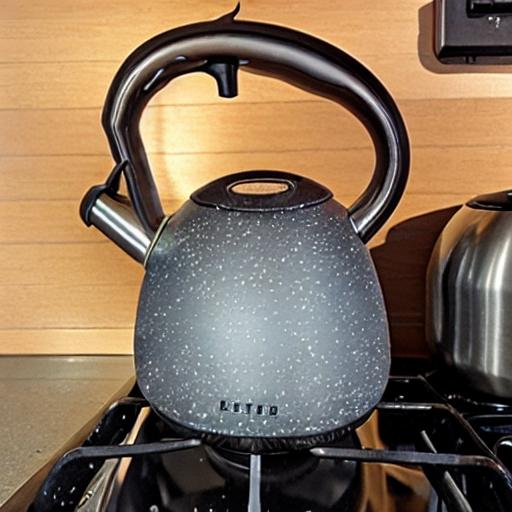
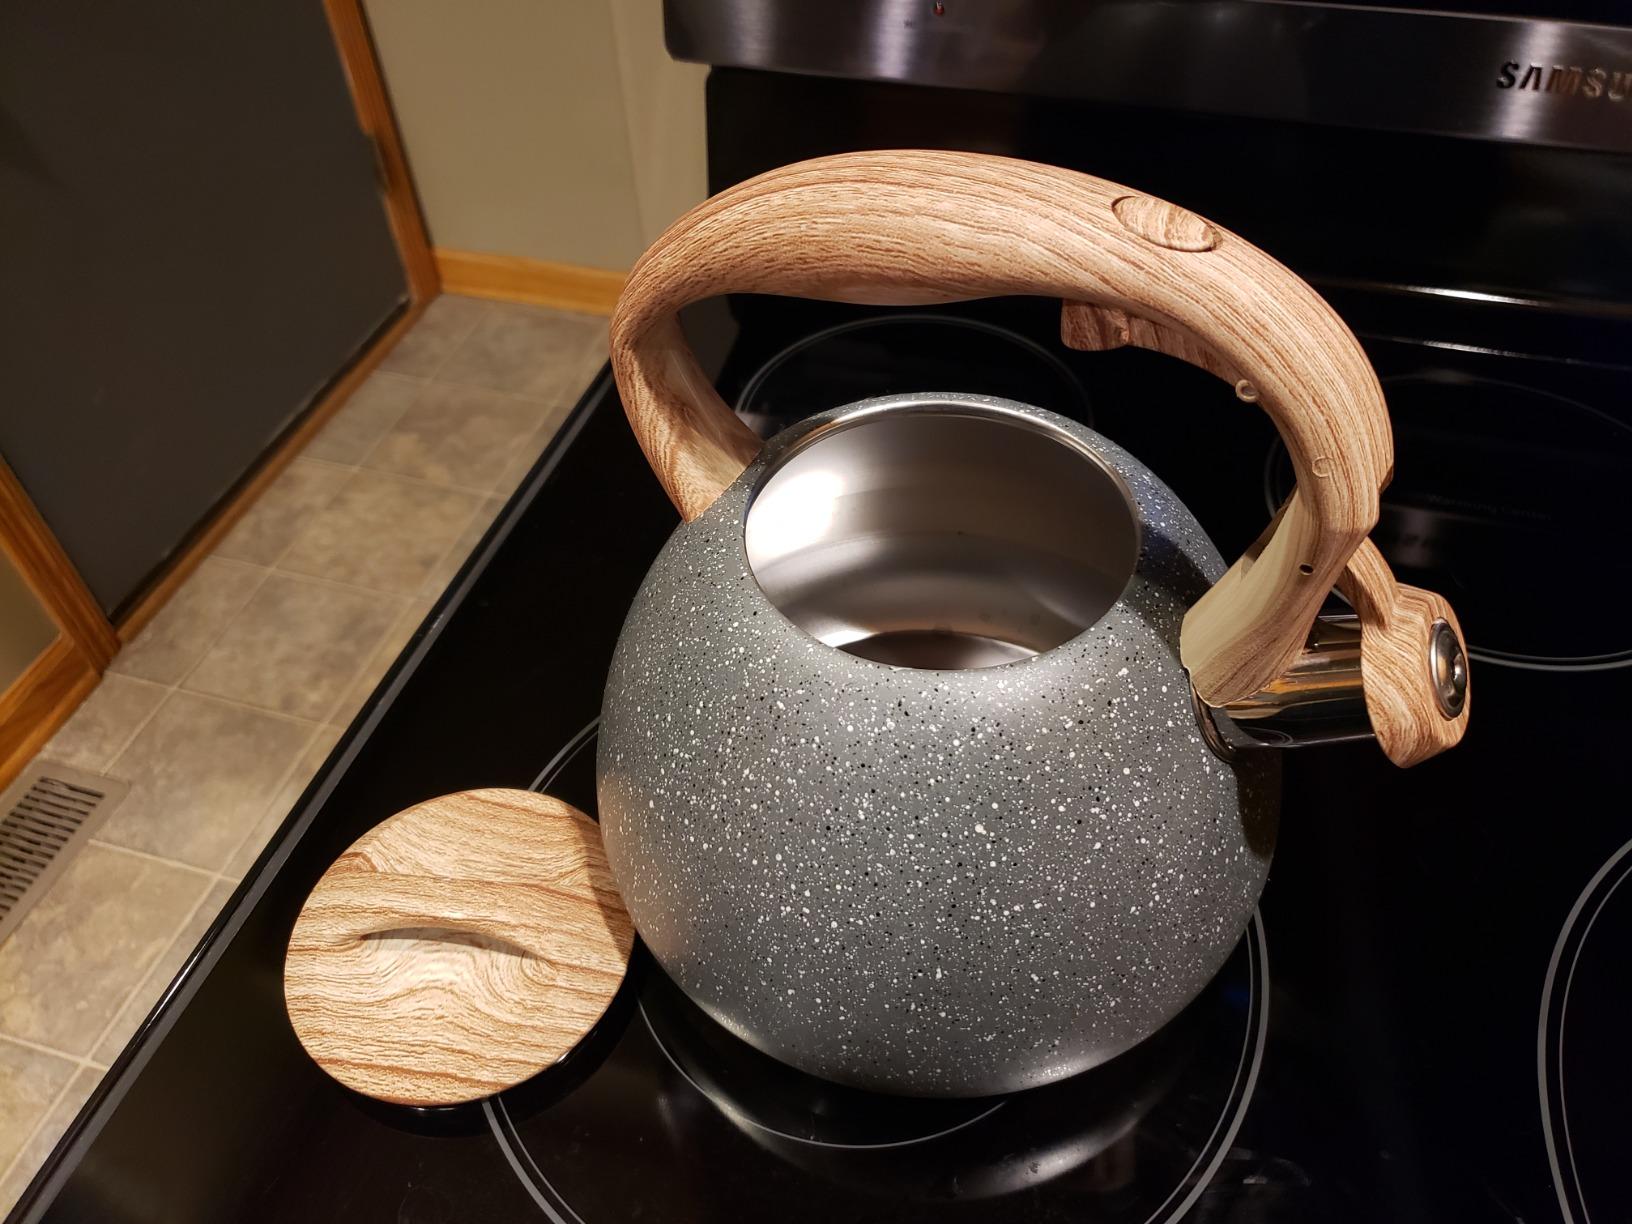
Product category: items_kettle
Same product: no